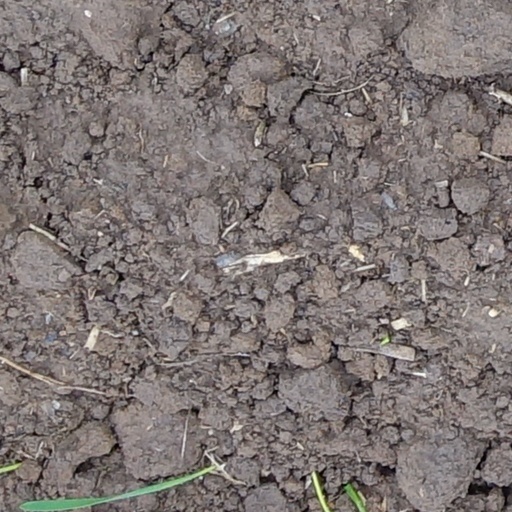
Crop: wheat